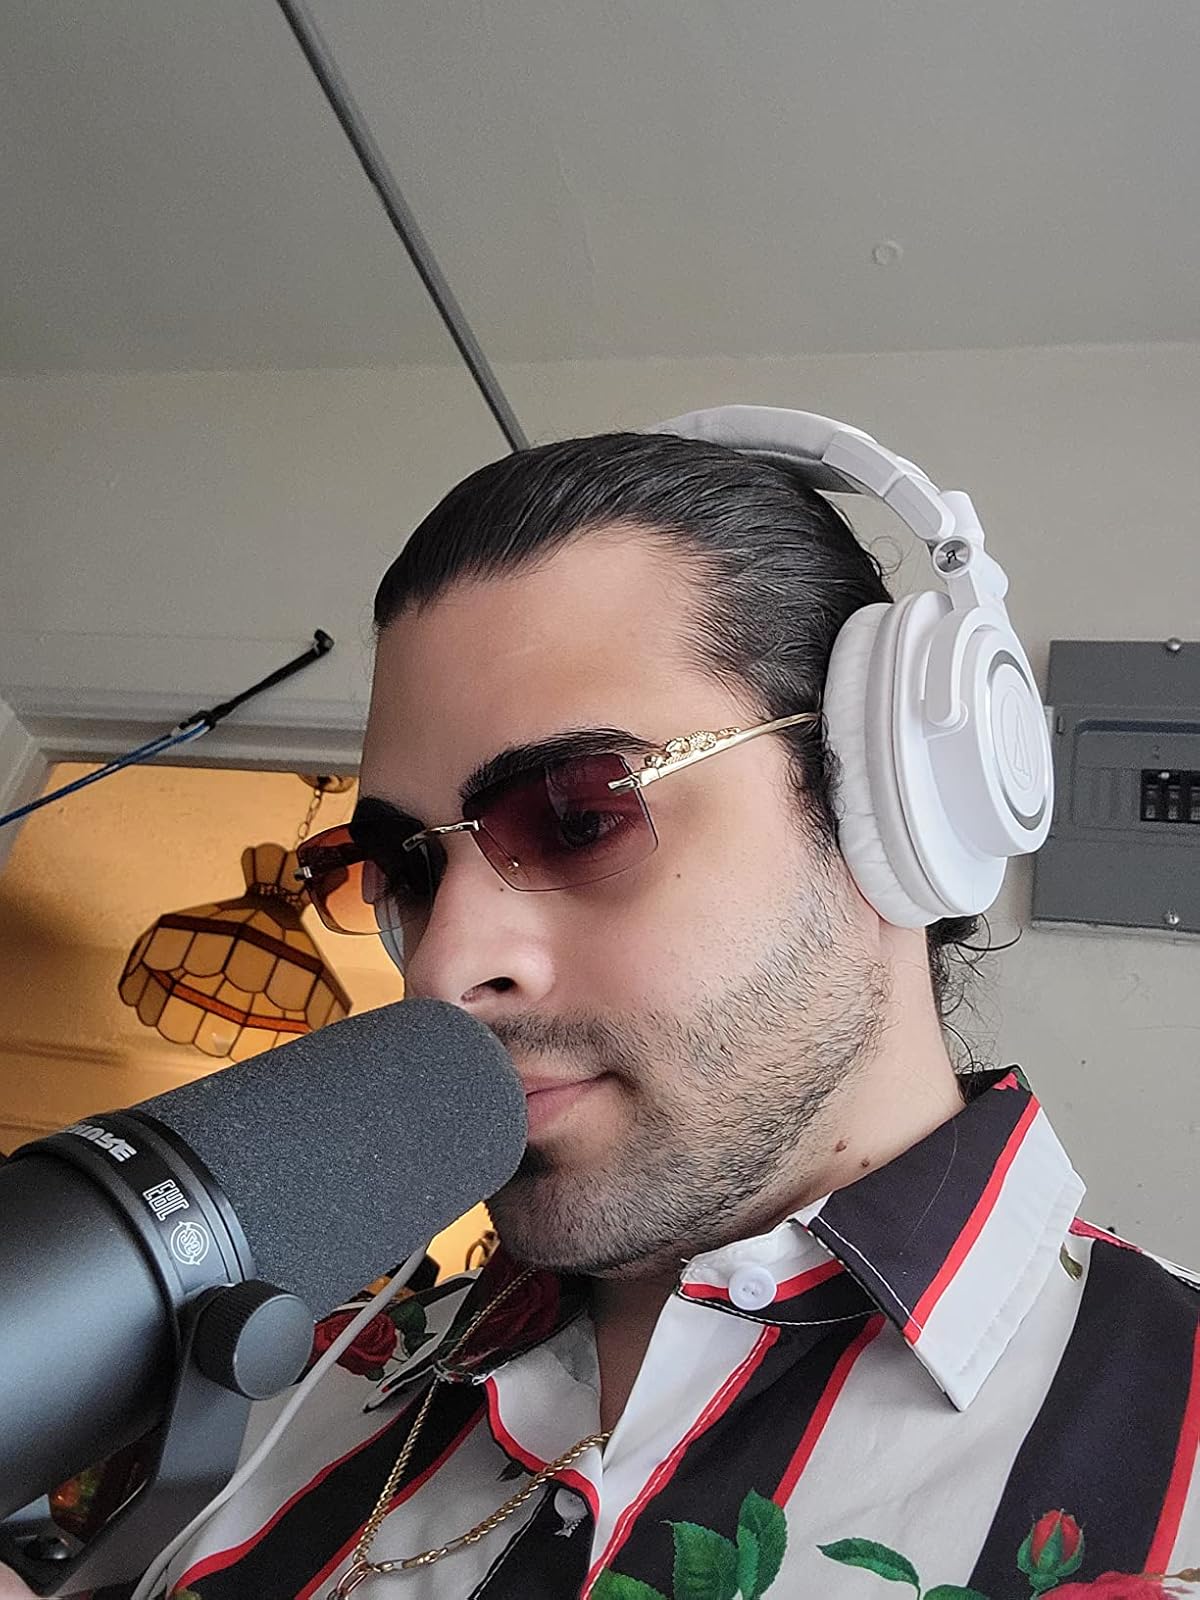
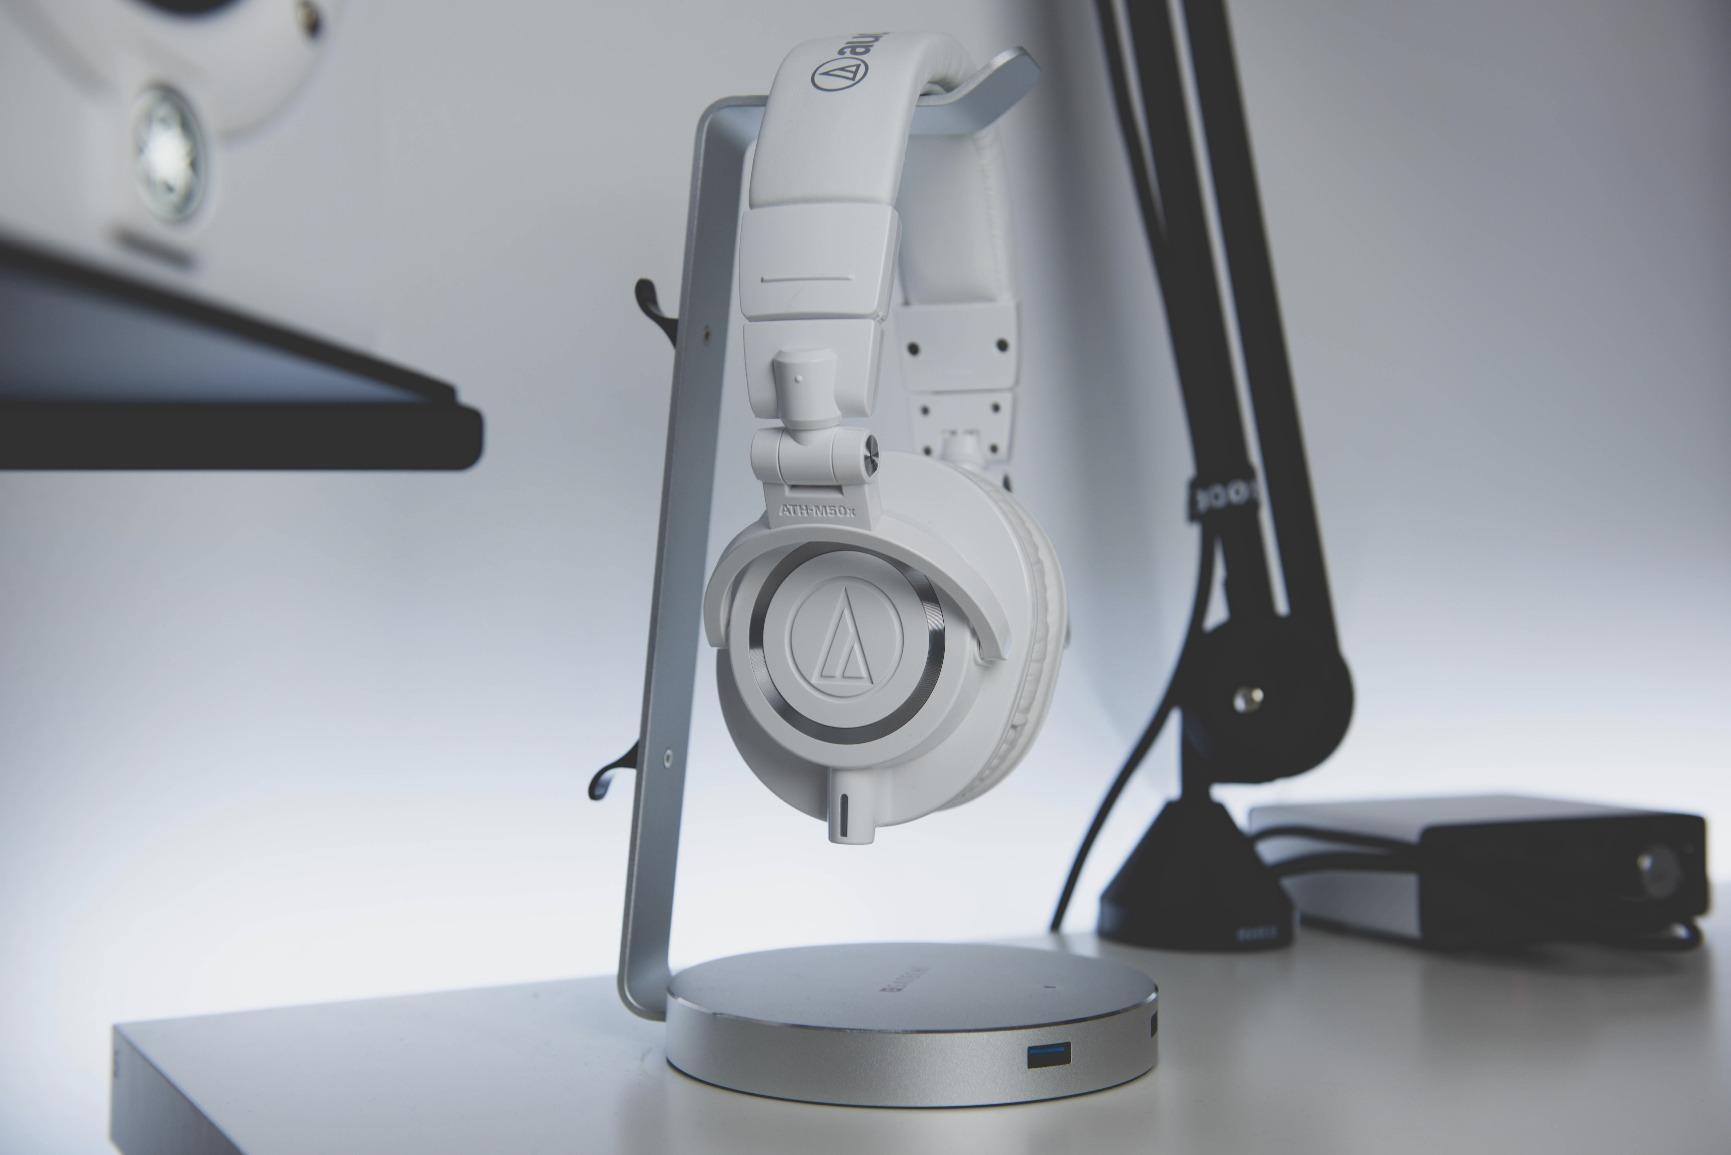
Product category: headphones
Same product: yes